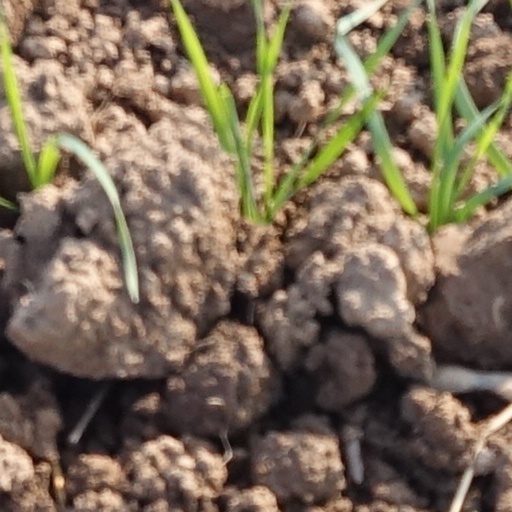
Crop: wheat